Russia–United States relations

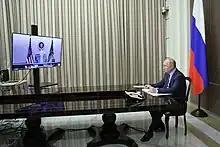
U.S. president Joe Biden holds a video call with Russian president Vladimir Putin, on December 7, 2021

A highly unusual unannounced visit to Washington, D.C., at the end of January 2018 by the directors of Russia's three main intelligence and security agencies (FSB, SVR, and GRU), two of whom (Sergey Naryshkin and Igor Korobov) were on the U.S. sanctions list, and their reported meetings with top U.S. security officials caused political controversy in the U.S. and elicited no official comment in Russia, while it occurred days before the first Trump administration chose not to impose immediately new sanctions on Russia at the deadline mandated by the Countering America's Adversaries Through Sanctions Act.